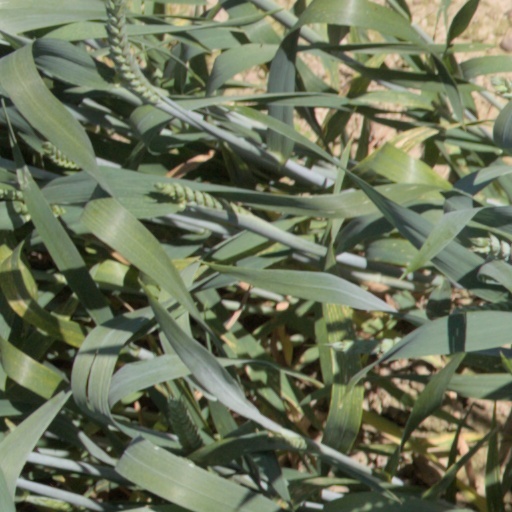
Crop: wheat